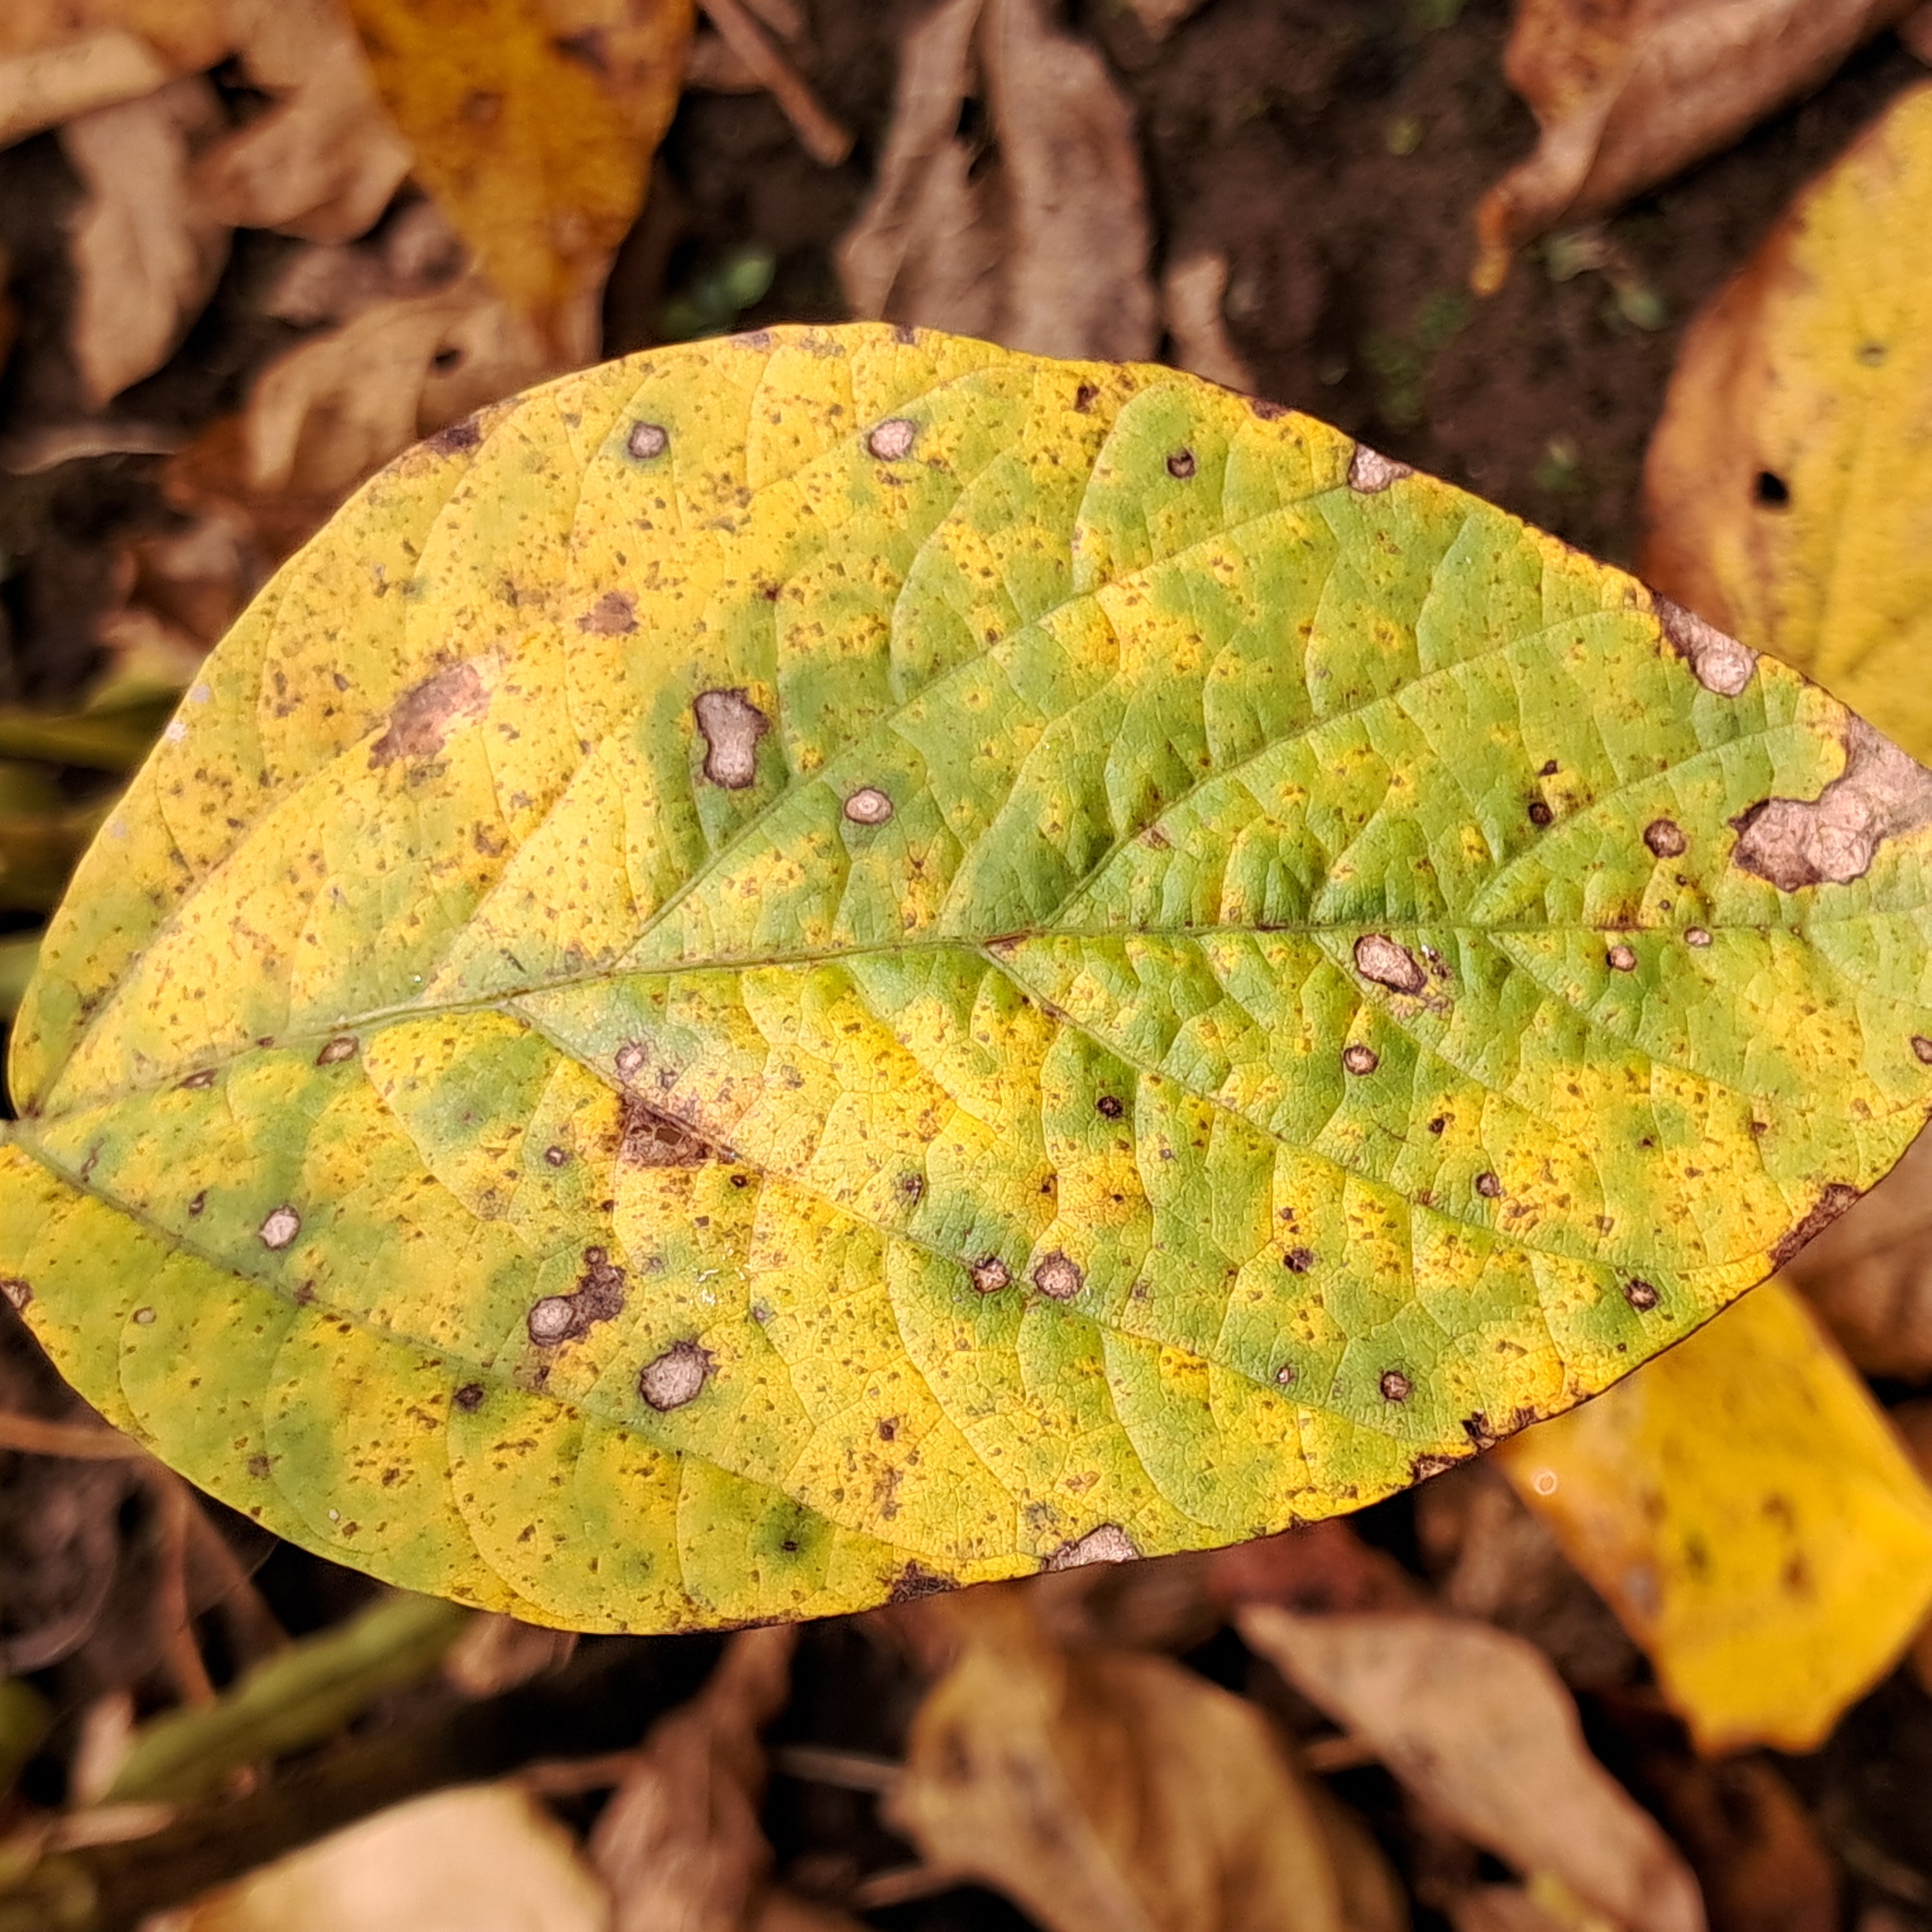
Label: Frog_Leaf_Eye